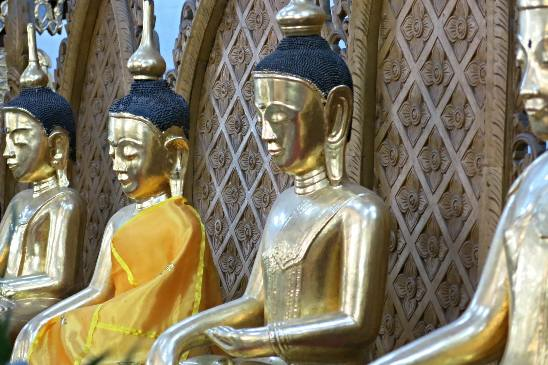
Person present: Yes